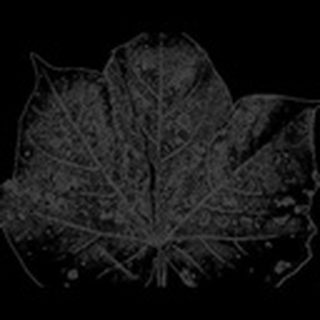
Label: cotton_target_spot